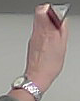
Product: toblerone_black